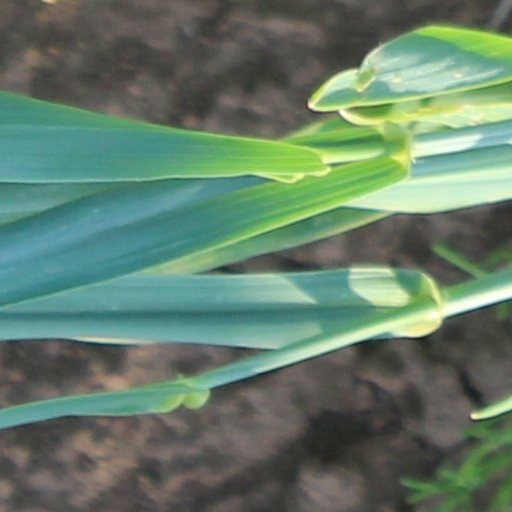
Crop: wheat